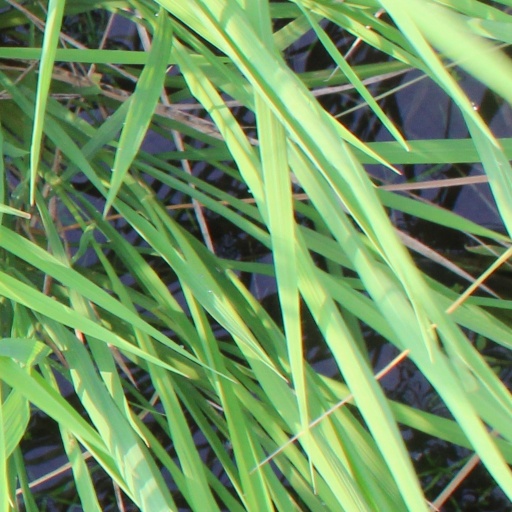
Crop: rice